Bruno Mezenga

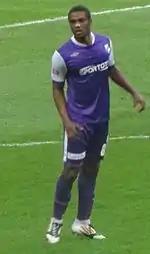
Bruno Mezenga with Orduspor in 2012

On 3 January 2012, Bruno Mezenga rejoined Orduspor on a free transfer, signing a four-and-a-half-year contract with the club now in the Süper Lig. Despite scoring six times in the Spor Toto Cup as his side finished second, he failed to found the net in his nine league matches of the season.